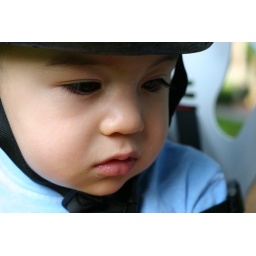
Aidan in his bike seat